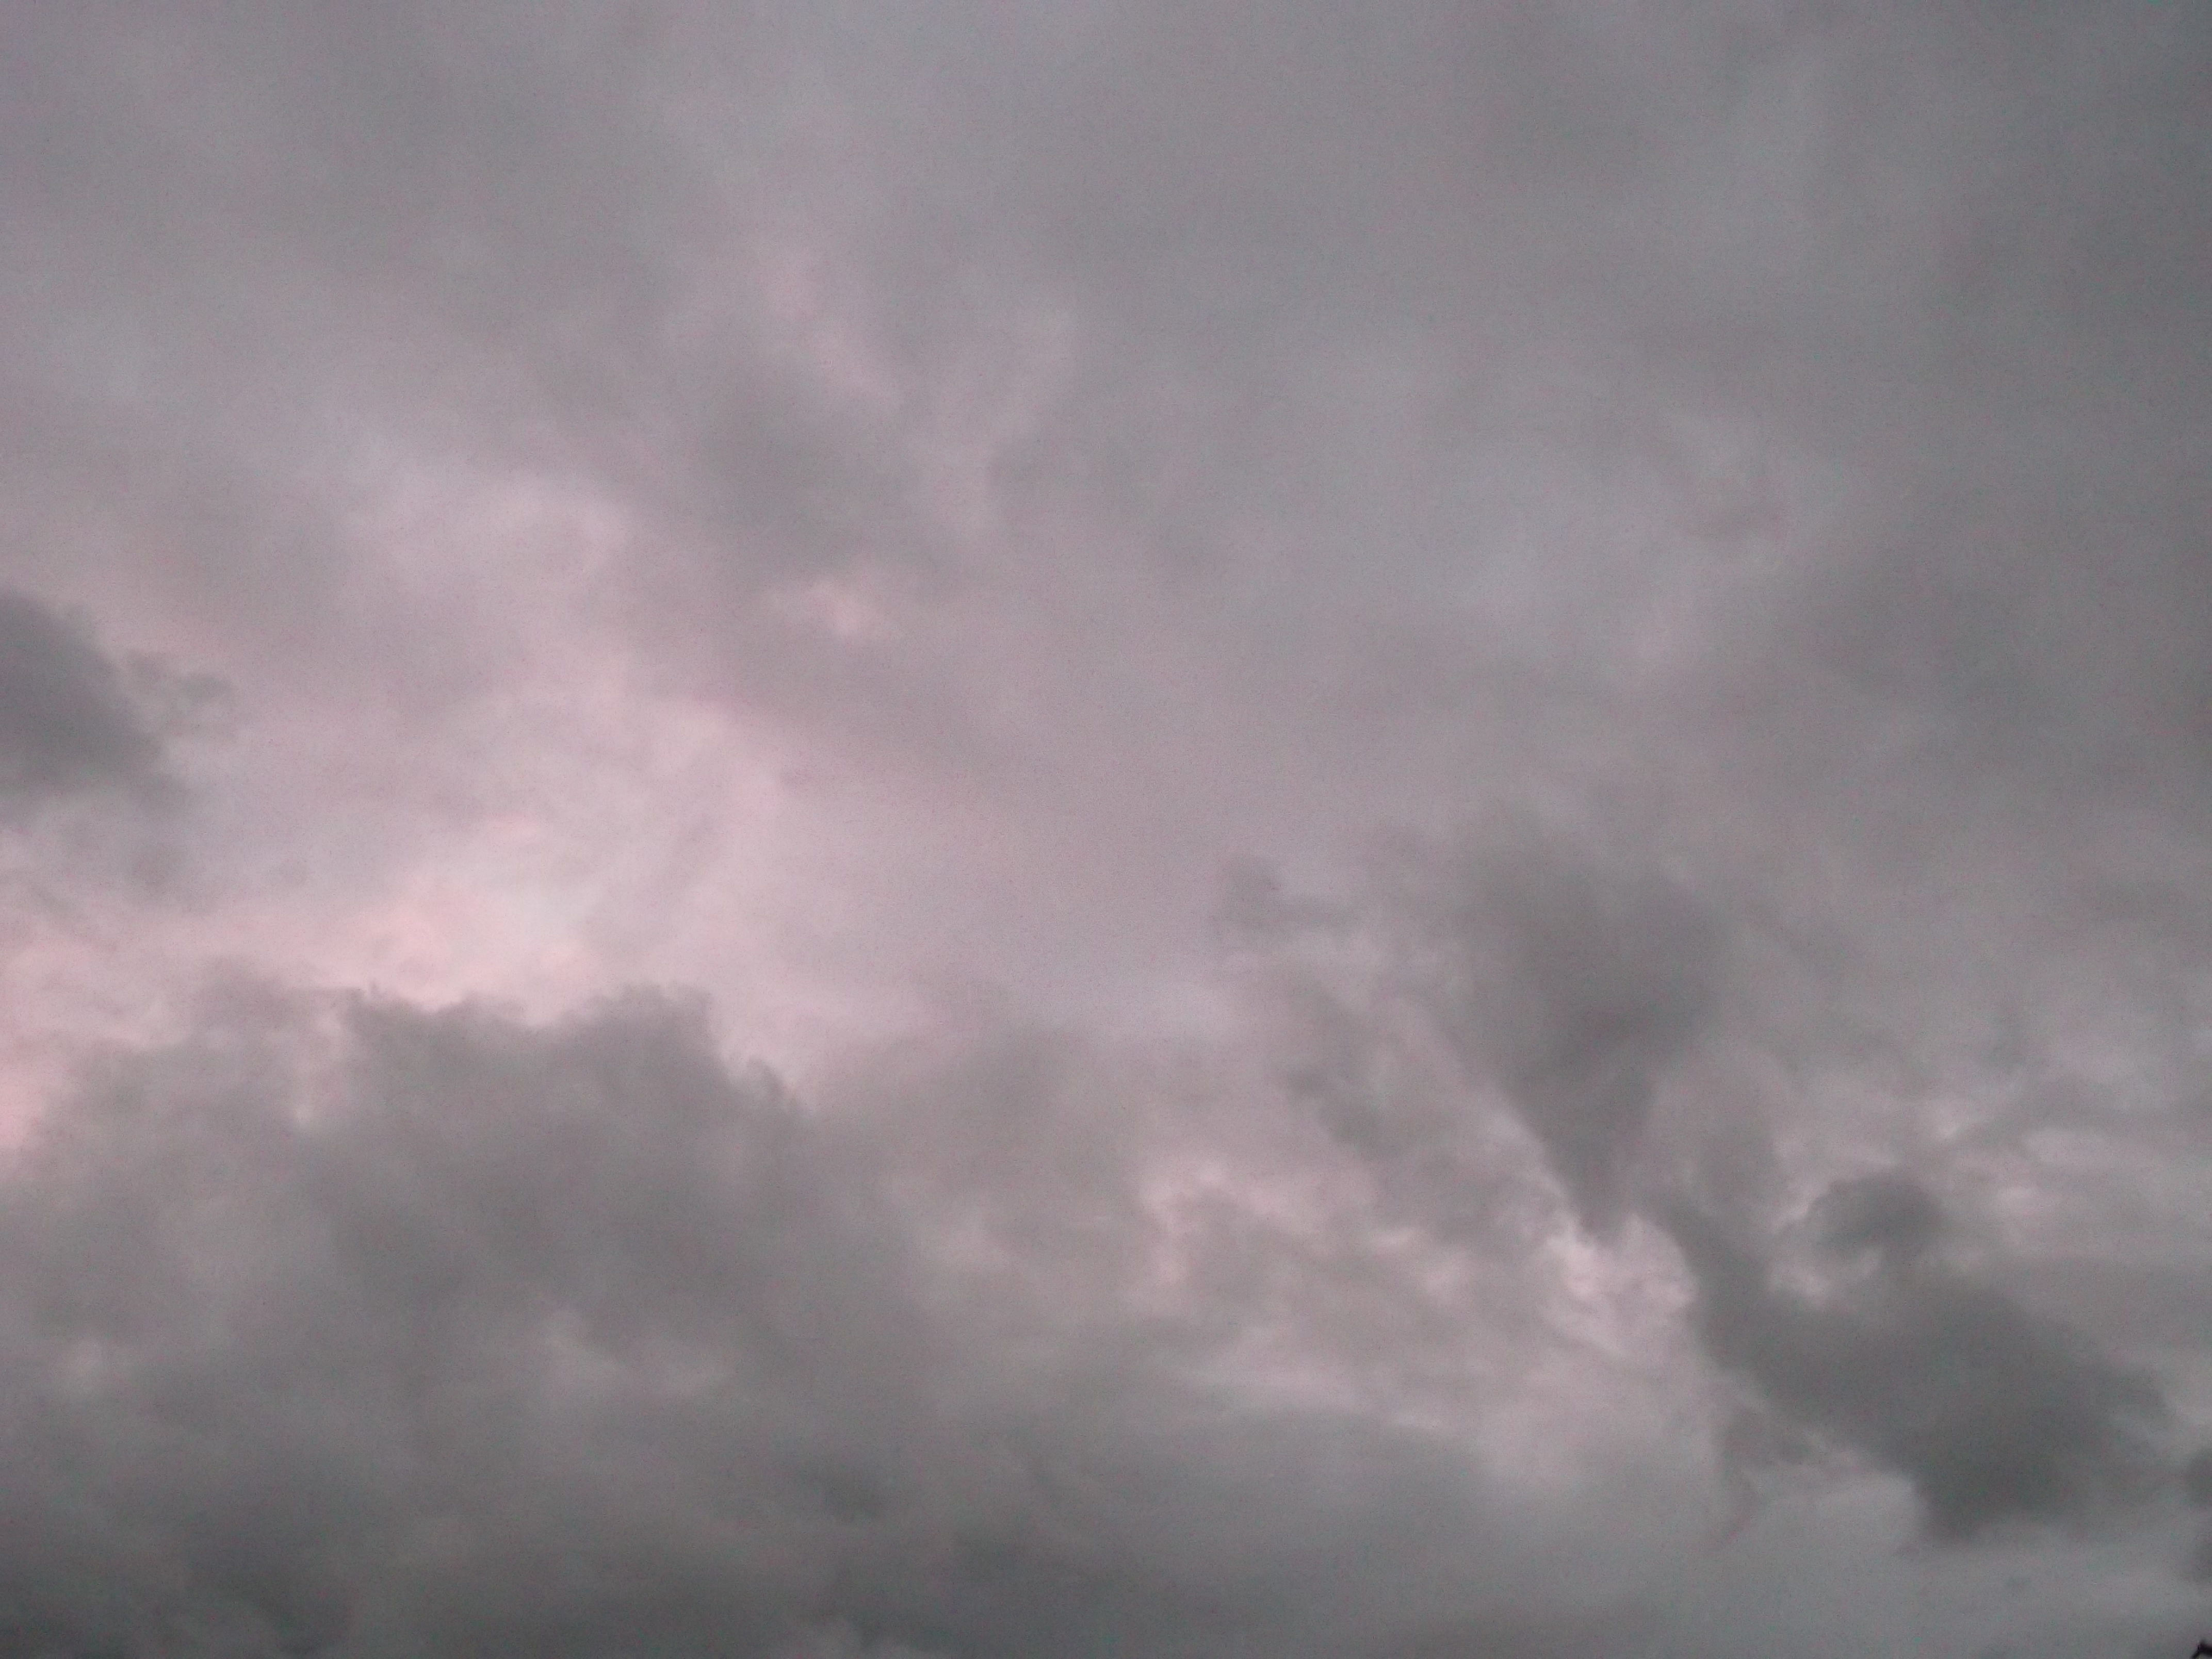
dark sky, dark clouds, rainy weather, clouds, bad weather, sky, cloud, atmosphere, daytime, cumulus, meteorological phenomenon, horizon, morning, storm, sunlight, wind, evening, calm, dawn